Paul Liebrandt

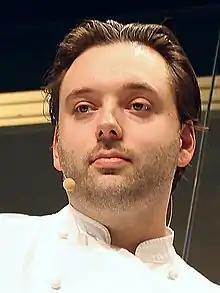
Chef Paul Liebrandt

Paul Liebrandt is a British chef and restaurateur. He was the co-owner of Corton restaurant in New York City and the subject of the documentary film, "A Matter of Taste: Serving Up Paul Liebrandt". Liebrandt is known for his daring cuisine, creativity and eccentric style, and has been awarded two Michelin stars. He previously worked at Atlas, Gilt and Papillon restaurants in New York, and in 2008 opened Corton.